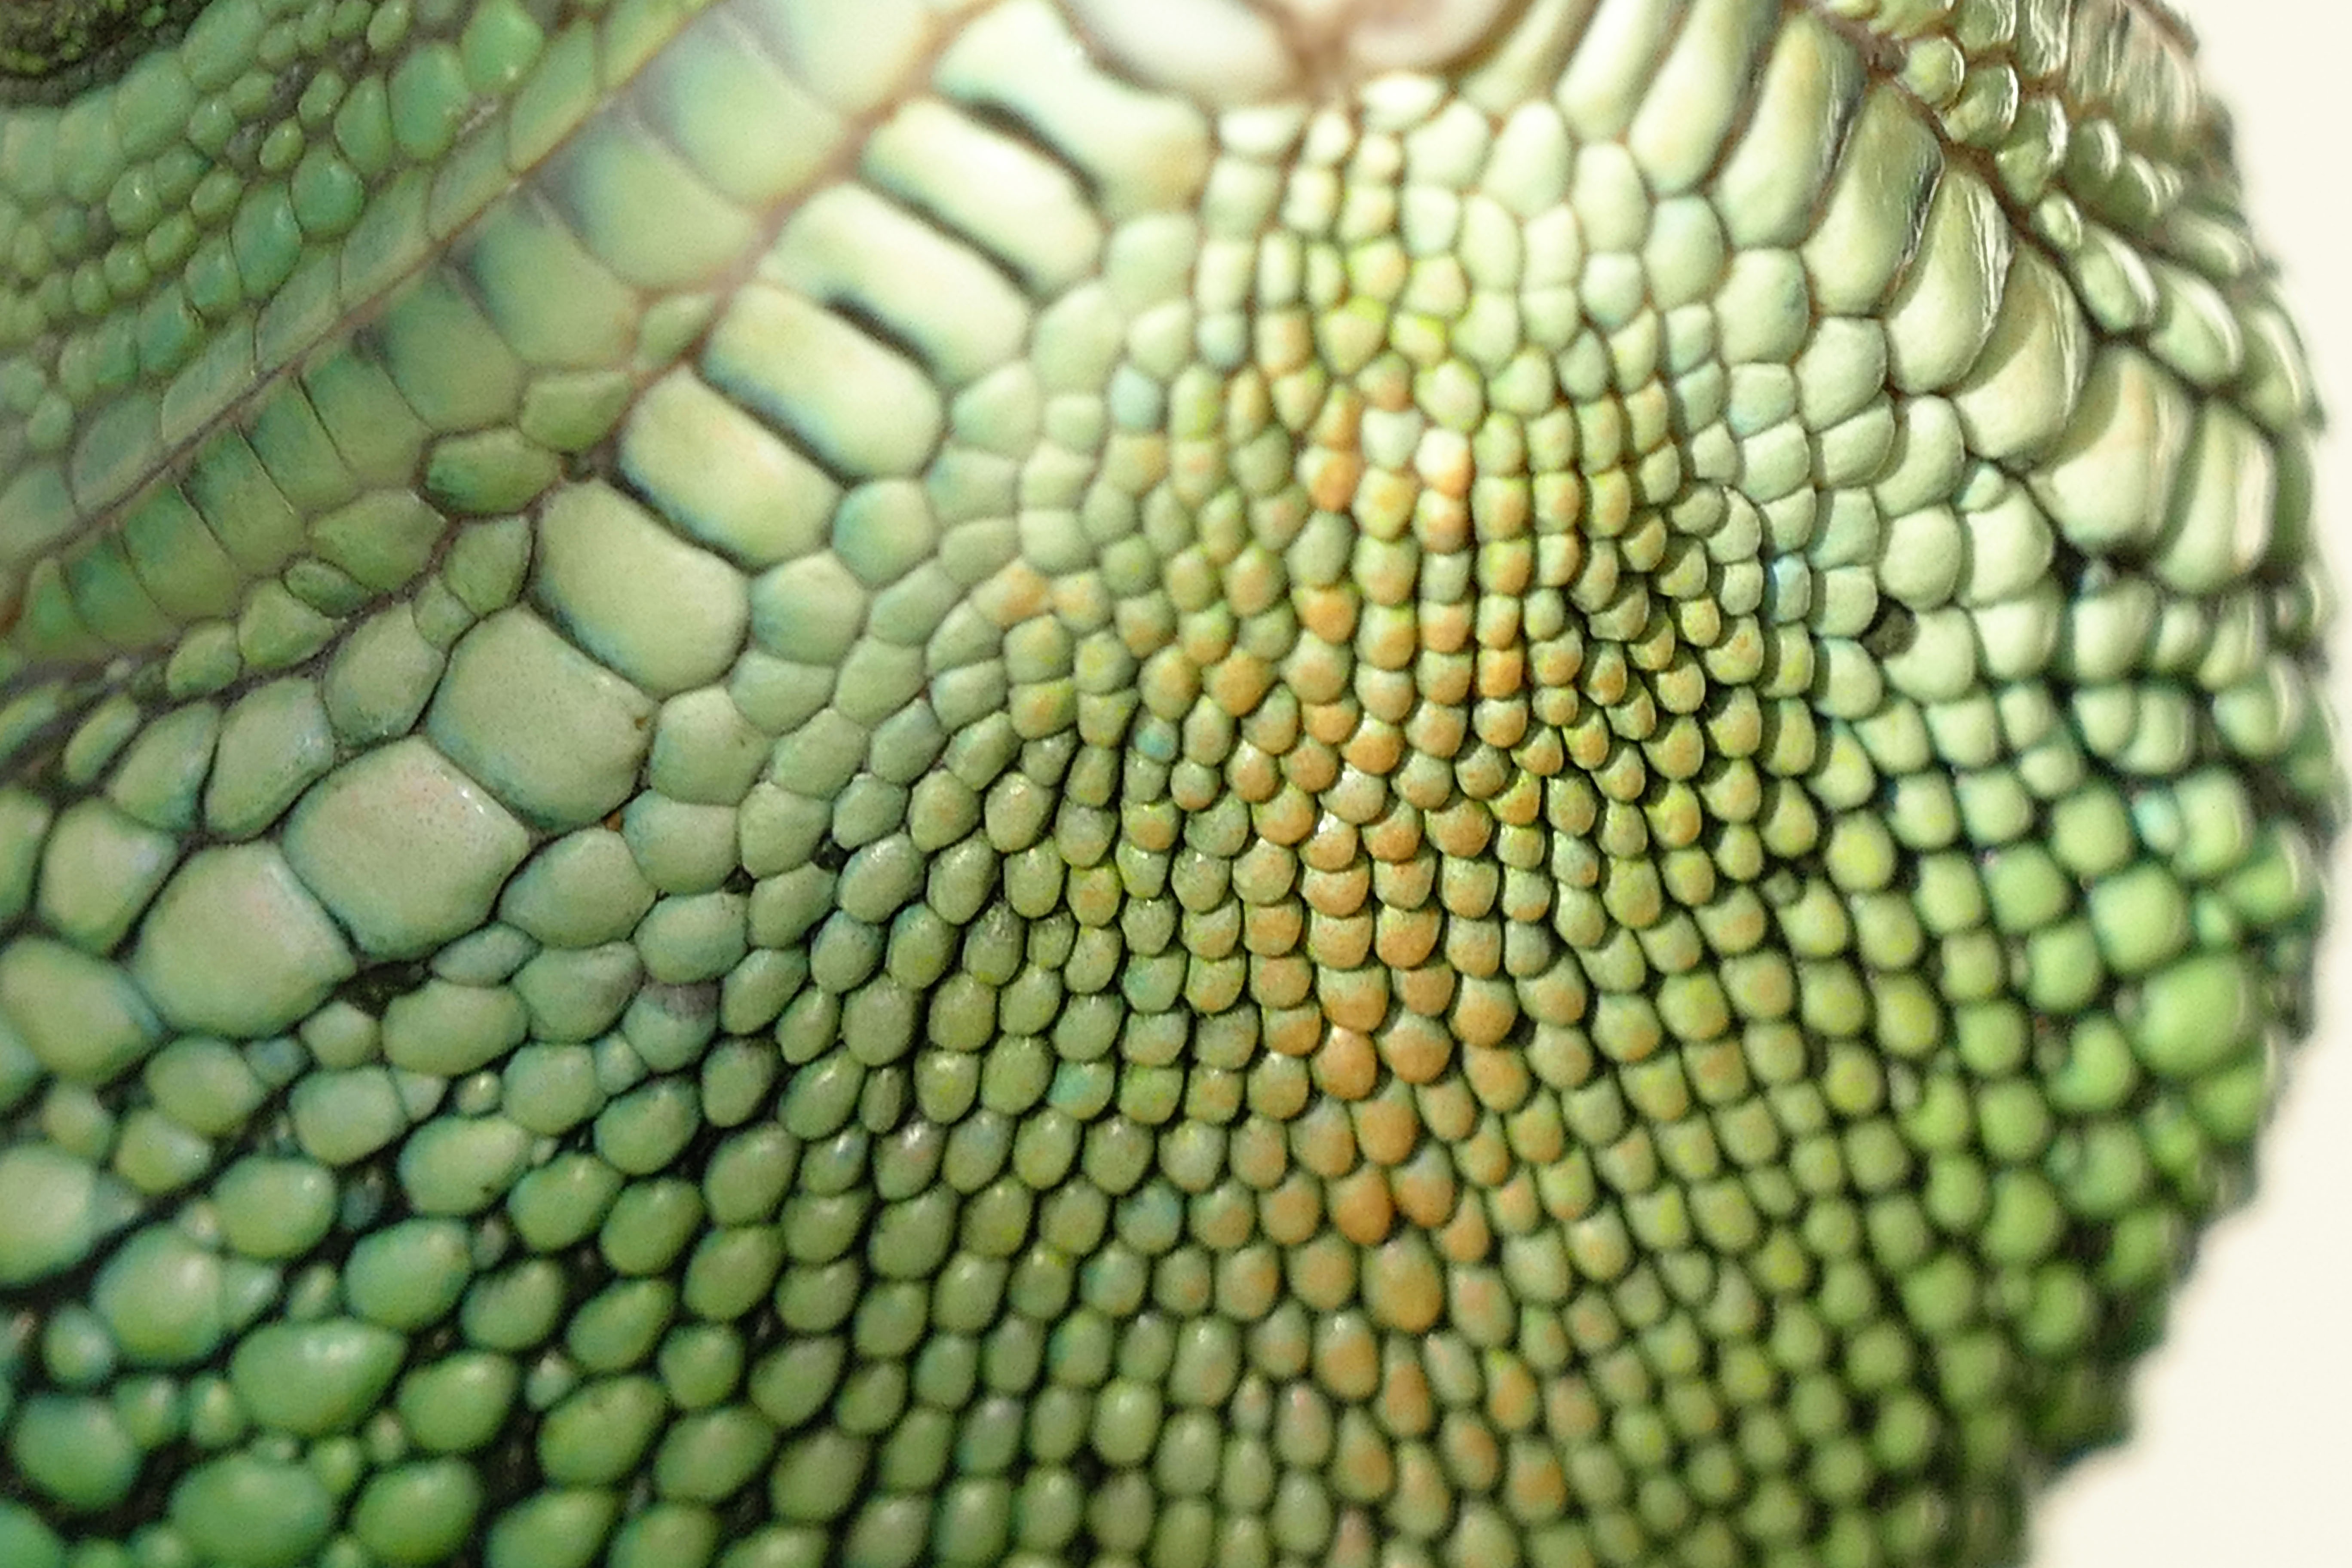
water, nature, forest, plant, leaf, flower, animal, looking, asian, wildlife, wild, zoo, pet, pattern, portrait, green, chinese, produce, tropical, color, macro, reptile, scale, colorful, iguana, lizard, close up, single, eye, head, skin, snake, creature, dragon, exotic, reptiles, terrarium, china, dinosaur, species, oriental, thai, reptilian, east, macro photography, chinese water dragon, cocincinus, physignathus, elapidae, scaled reptile